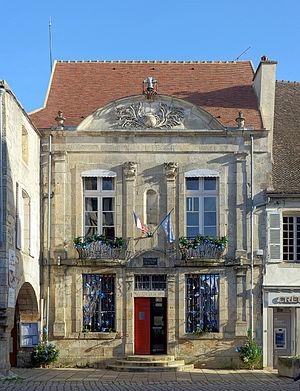
La mairie de Noyers-sur-Serein.
L'hôtel de ville de Noyers est un hôtel de ville situé à Noyers-sur-Serein, en France.
Noyers est une commune française située dans le département de l'Yonne en région Bourgogne-Franche-Comté. Elle est très souvent appelée Noyers-sur-Serein.
Cet article recense une partie des monuments historiques de l'Yonne, en France.